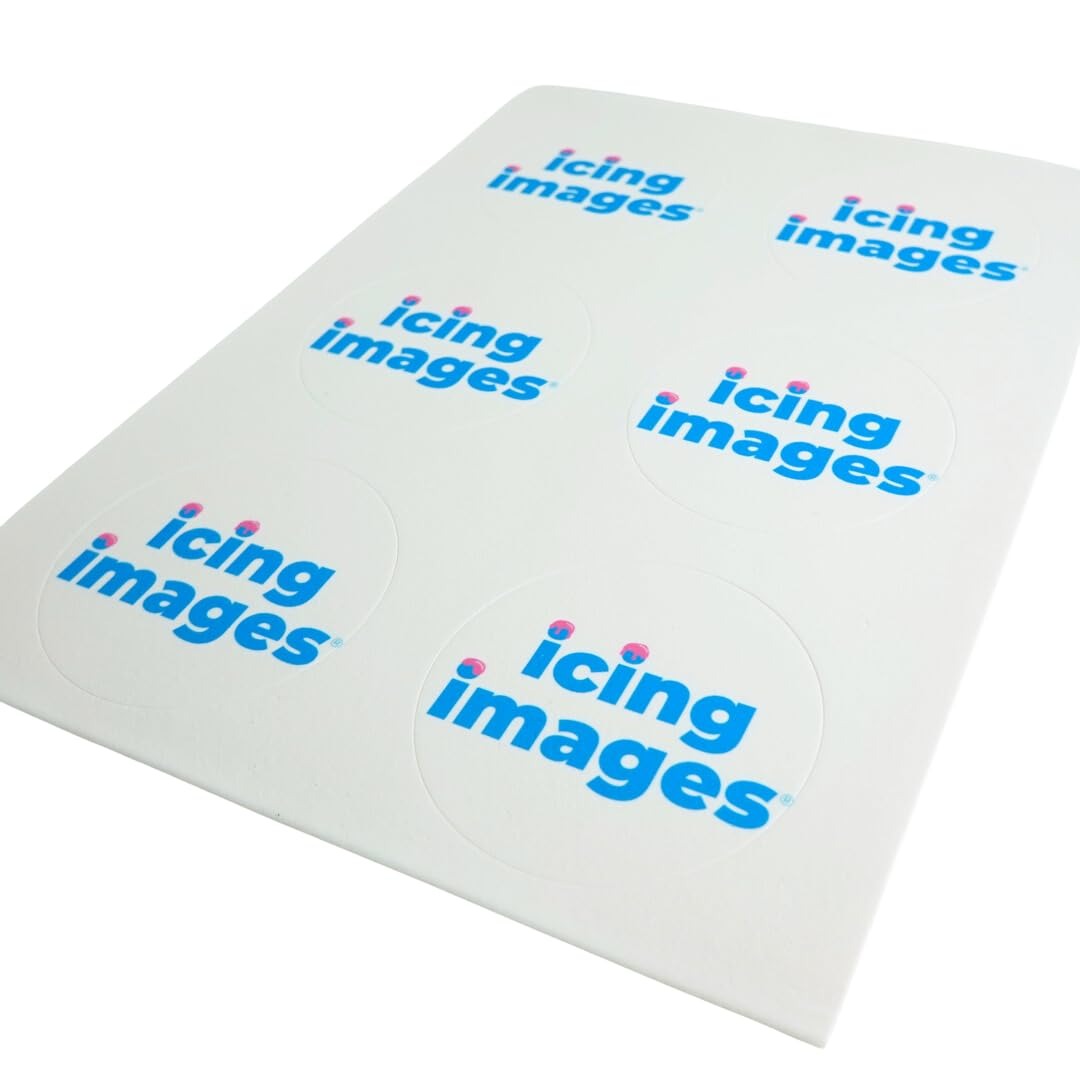
Item Name: Icing Images Premium Icing Sheets Pre-Cut Shapes (3" Circles)
Bullet Point: - Allergen-free - Gluten-free
Product Description: Premium Icing Sheets is our feature brand and is only available from Icing Images. It is the highest-quality icing sheet on the market. These sheets are extremely flexible, stand up in all climates, and offer easy-peel backing. This brand works best for applications to Isomalt. Our Icing Sheets are made of sugar, taste great, and will last up to two years on the shelf from the date of manufacture when properly sealed. Refrigeration is not required. All of the ingredients in our Premium Icing Sheets are Kosher. Icing Images Premium Icing Sheets do not contain any allergen ingredient. This product is manufactured in a facility that does not process any known allergenic ingredients and it is gluten, soy, and nut free as well as free from any risk of cross-contamination. Please note: Multi-circle template cutout sheets are not recommended for use with Canon printer models TS702 and TS702a.
Value: 24.0
Unit: Count

Price: 37.99